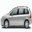
Label: automobile